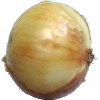
Label: Onion White 1